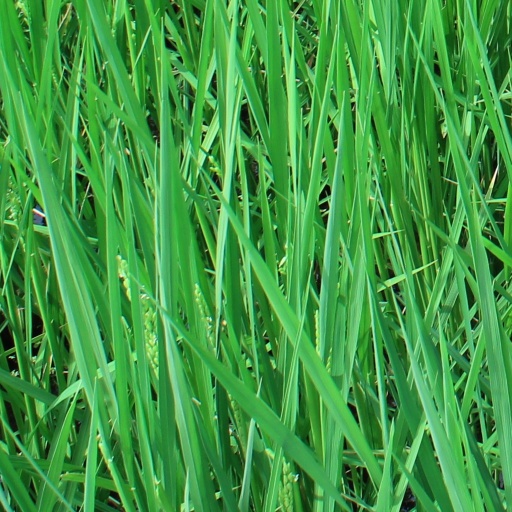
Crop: rice